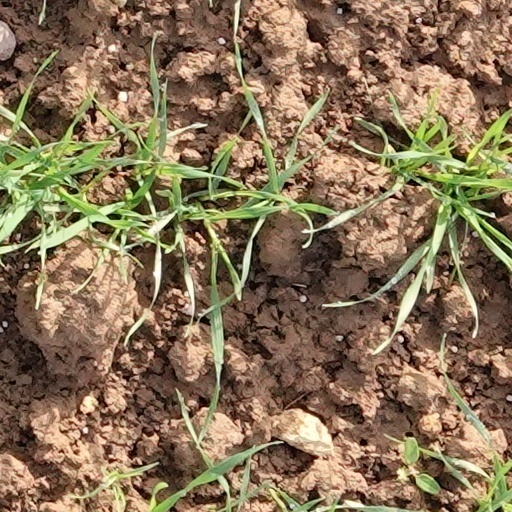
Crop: wheat